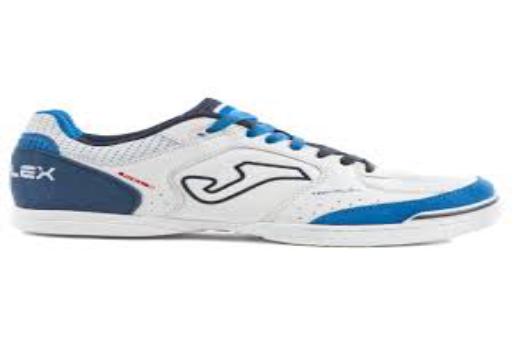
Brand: Joma-2
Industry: Clothes